Ham House

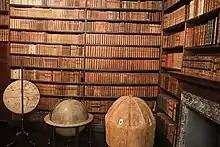
A photograph of two walls containing bookshelves filled with antique volumes; in the foreground a set of globes and a map screen

Used for the display of miniature paintings and smaller-scale furniture, in contrast to the Long Gallery, this room is a very rare survival of a room in the style of Charles I's court. In the 1630s the Green Closet was specifically designed by William Murray to display miniatures and small paintings. The ceiling paintings are tempera on paper, and represent some of Franz Cleyn's best surviving work. Two preliminary drawings for the "capricci" of putti by Cleyn and an associate are held by the University of Southampton.